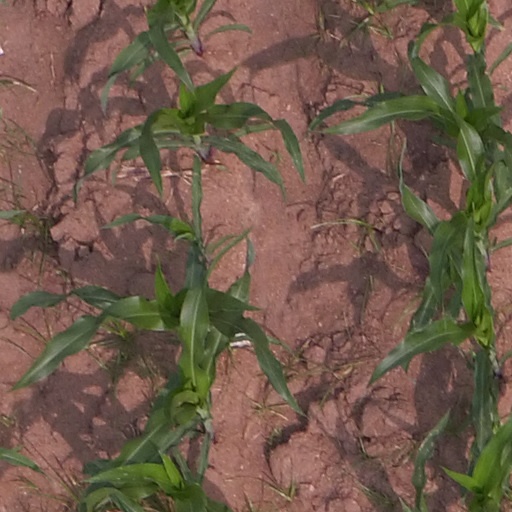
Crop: maize; corn